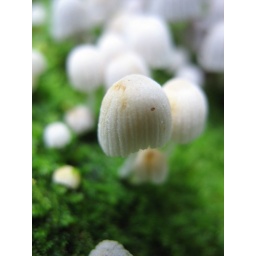
These were teeny mushrooms along a cloud forest trail in Costa Rica. If mushrooms can be cute...these definitely are